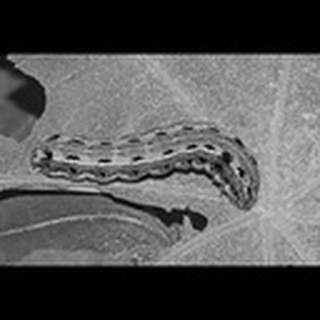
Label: cotton_army_worm